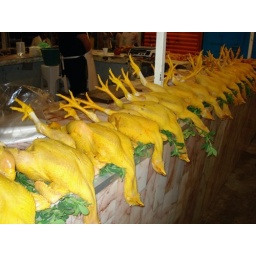
dead chickens at the market in cholula